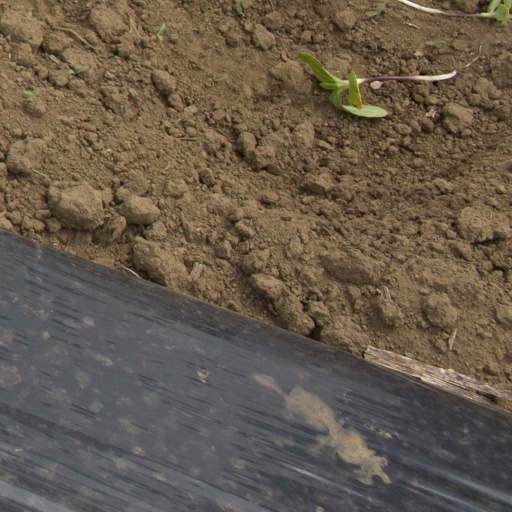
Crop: Jerusalem artichoke